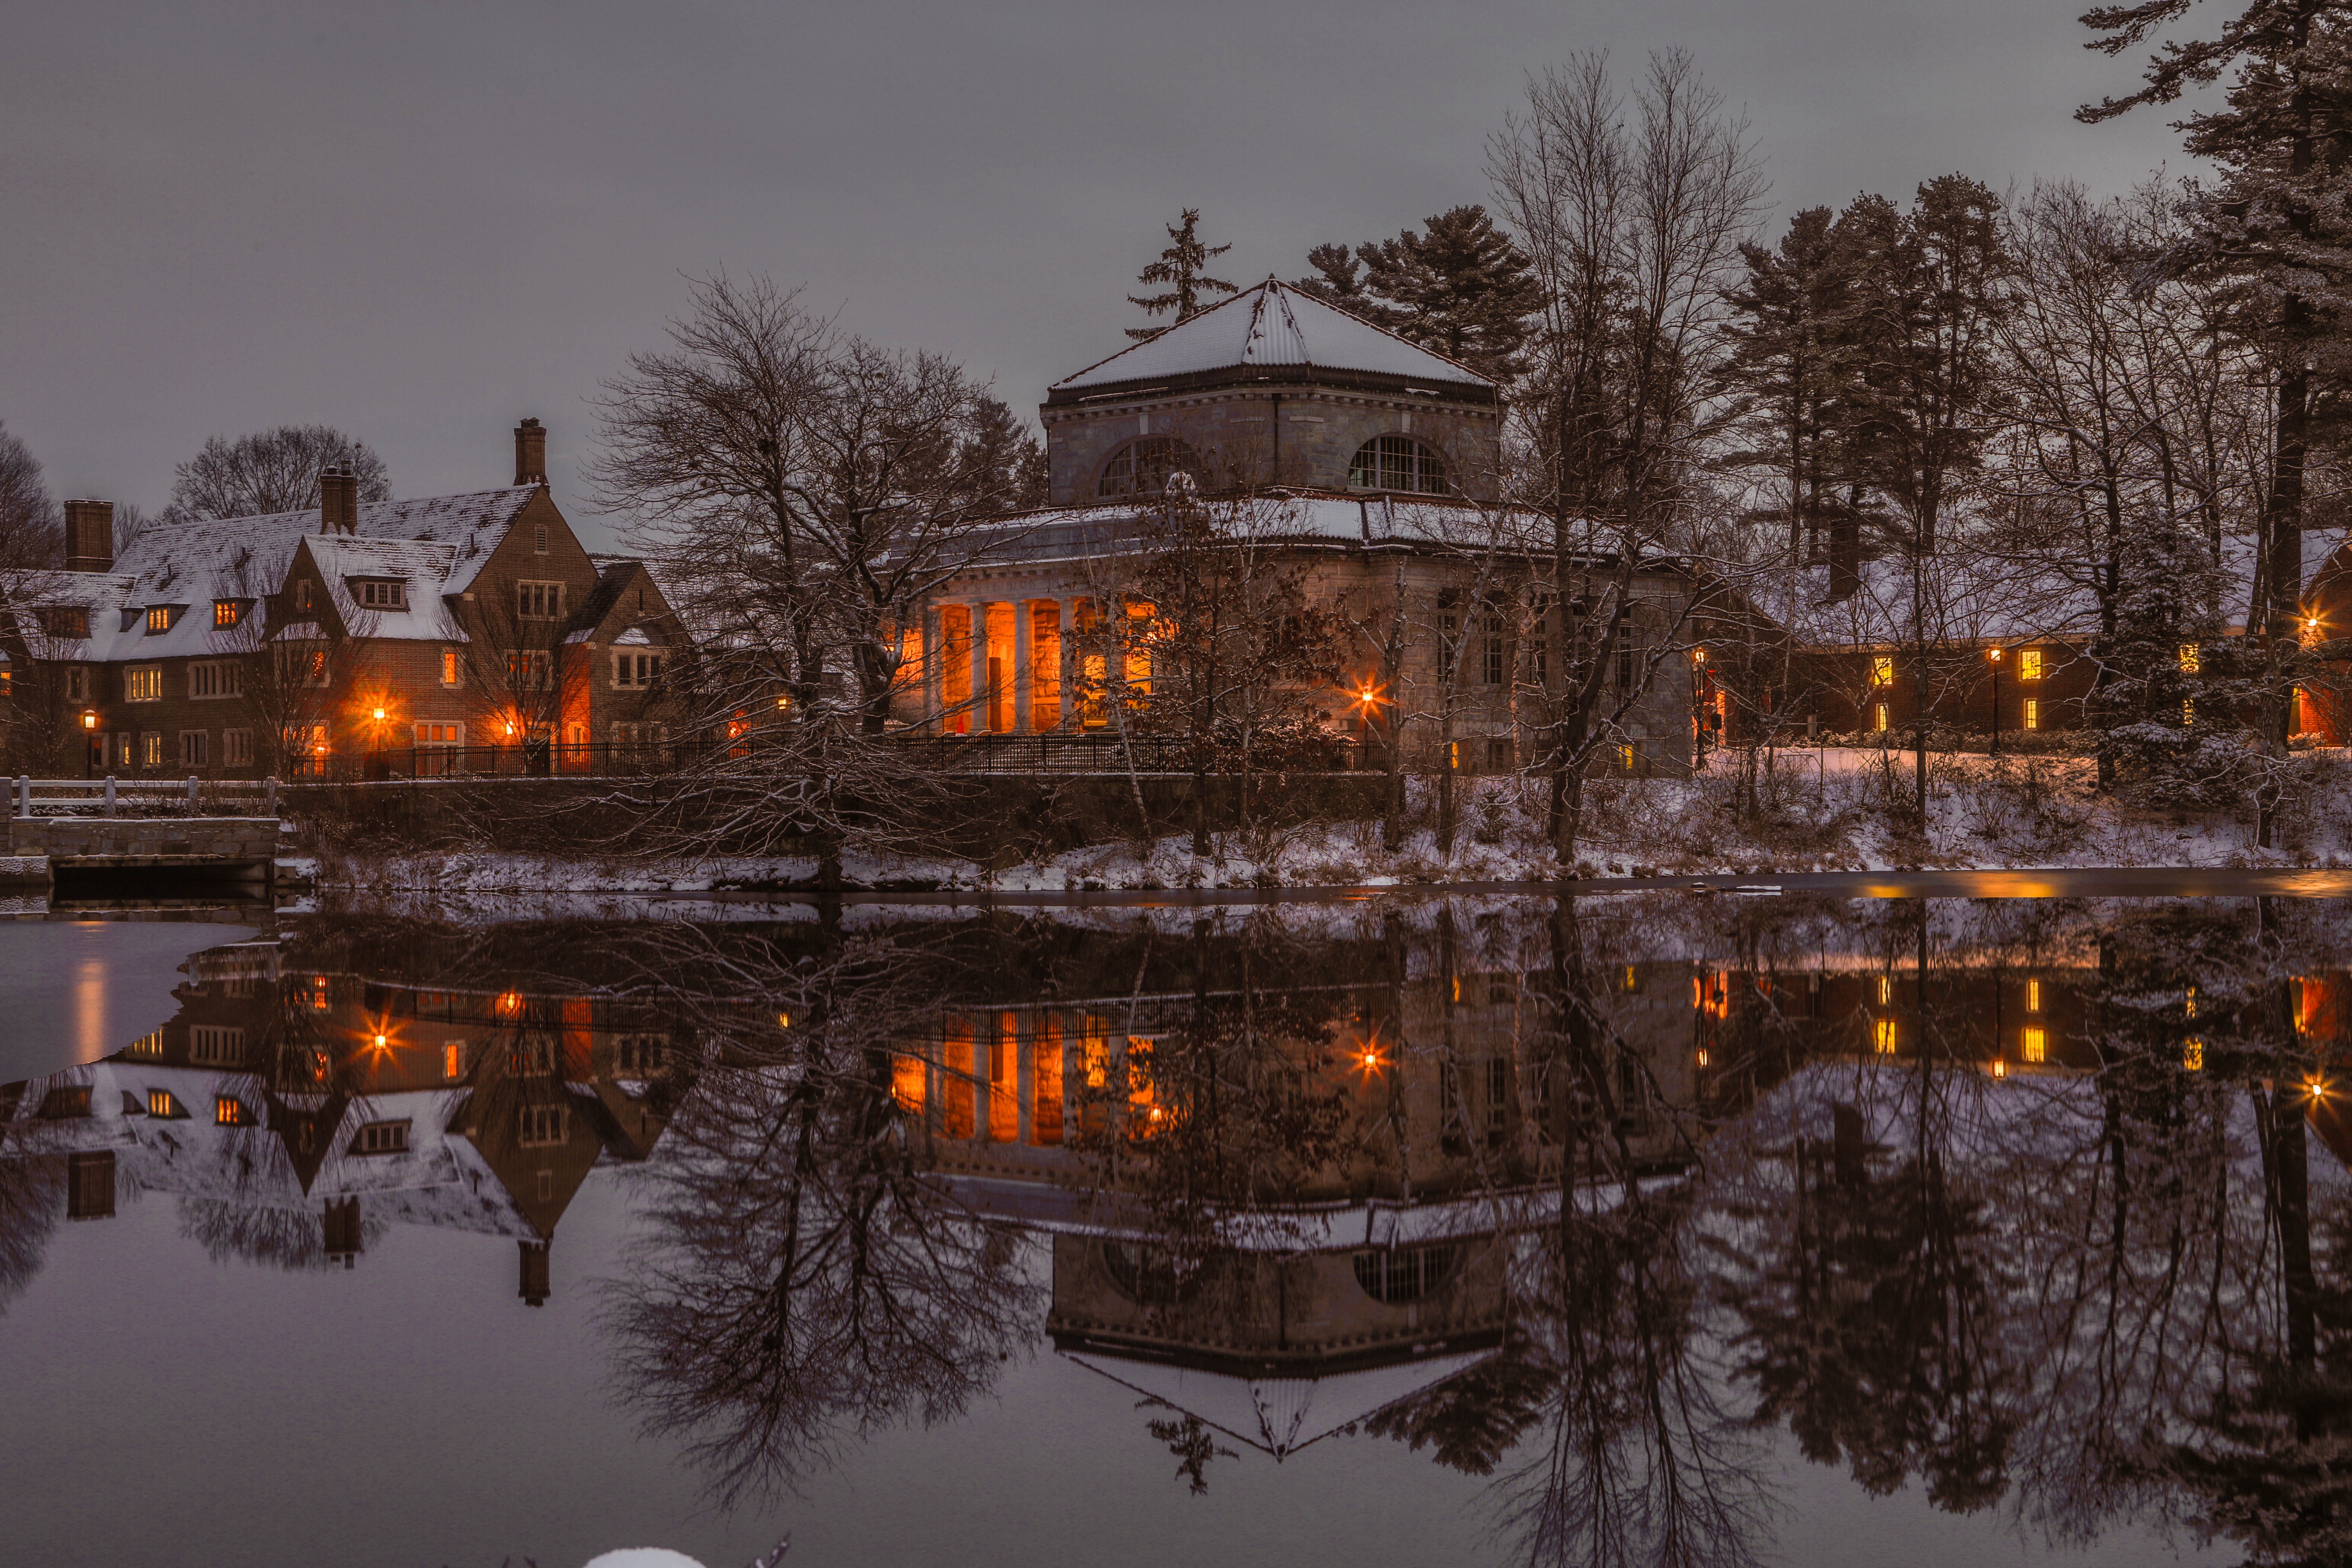
snow, winter, night, cityscape, dusk, ice, evening, reflection, weather, season